Meenakshi (actress)

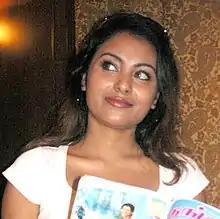
Meenakshi posing with a copy of the "Thangam" magazine

Pinky Sarkar (born 6 August 1982) better known as Meenakshi, is an Indian actress, who appears in Tamil, Telugu and Malayalam language films. She is probably best known for her performance as Raasathi in her debut film "Karuppusamy Kuththagaithaarar".